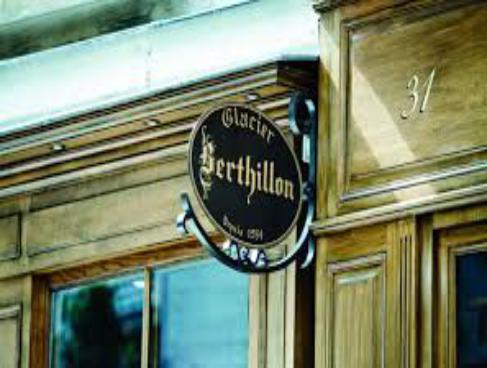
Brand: Berthillon
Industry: Food